Ukrainian People's Republic

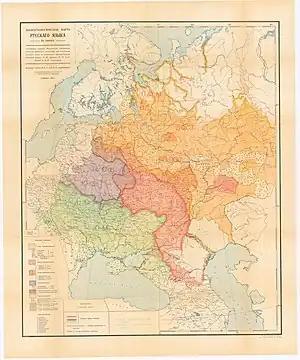
Language map published by the Imperial Russian Geographical Society in 1914

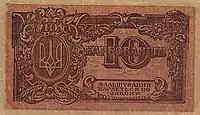
10 karbovantsiv (1918)

The Directorate gained massive popularity, and the support of some of Skoropadsky's military units including the Serdiuk Division. Their insurgent army encircled Kiev on 21 November. After a three-week-long stalemate Skoropadsky abdicated in favor of the Council of Ministers who surrendered to the Revolutionary forces. On 19 December 1918, the Directorate took control of Kiev.